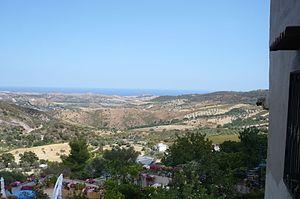
Paysage de Calabre vue de Camini
Camini est une commune italienne de la province de Reggio de Calabre dans la région Calabre en Italie.